White's Chapel United Methodist Church

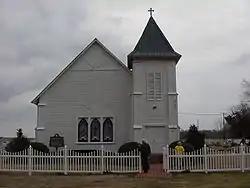

White's Chapel United Methodist Church is a historic church in rural St. Landry Parish, Louisiana. It was built in 1894 and added to the National Register in 1983.